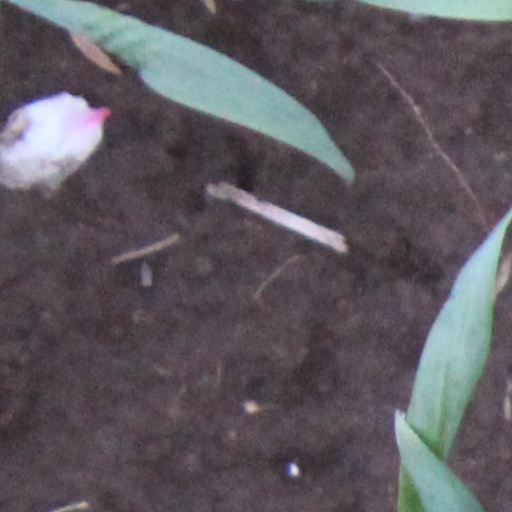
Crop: wheat